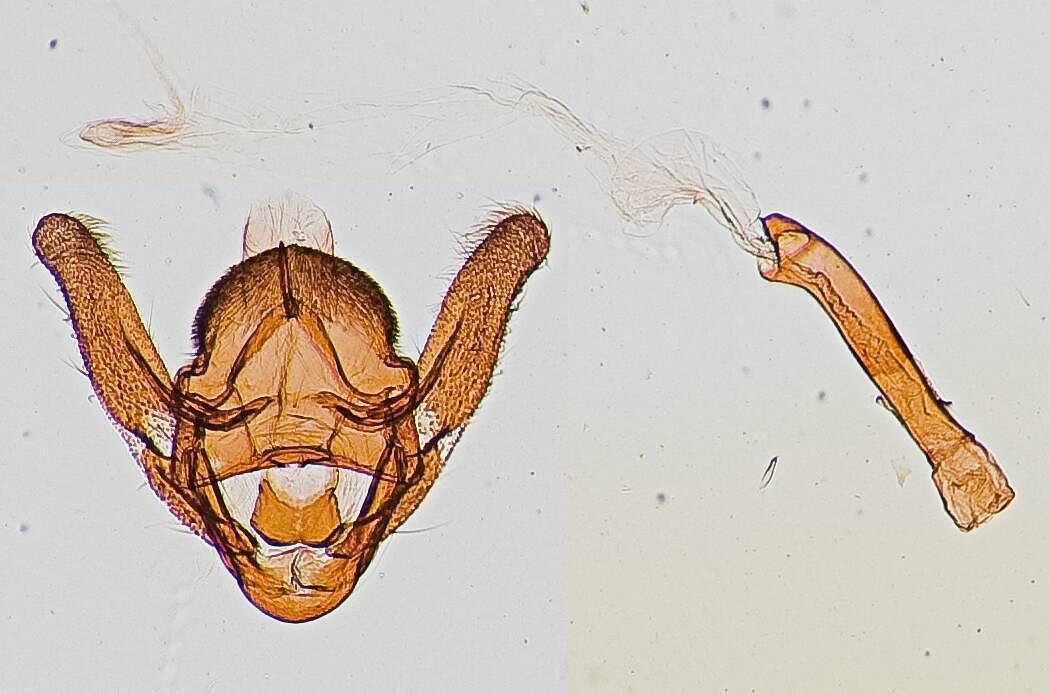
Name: Tosale similalis
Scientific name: Tosale similalis Barnes & Benjamin
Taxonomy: Animalia, Arthropoda, Insecta, Lepidoptera, Pyralidae, Chrysauginae
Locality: Redington, Pima, Arizona, United States